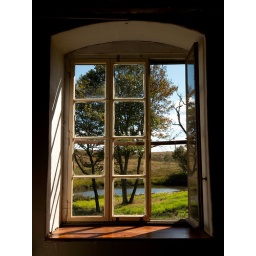
Looking out of a window at the Reichenau Mission water mill near Underberg.